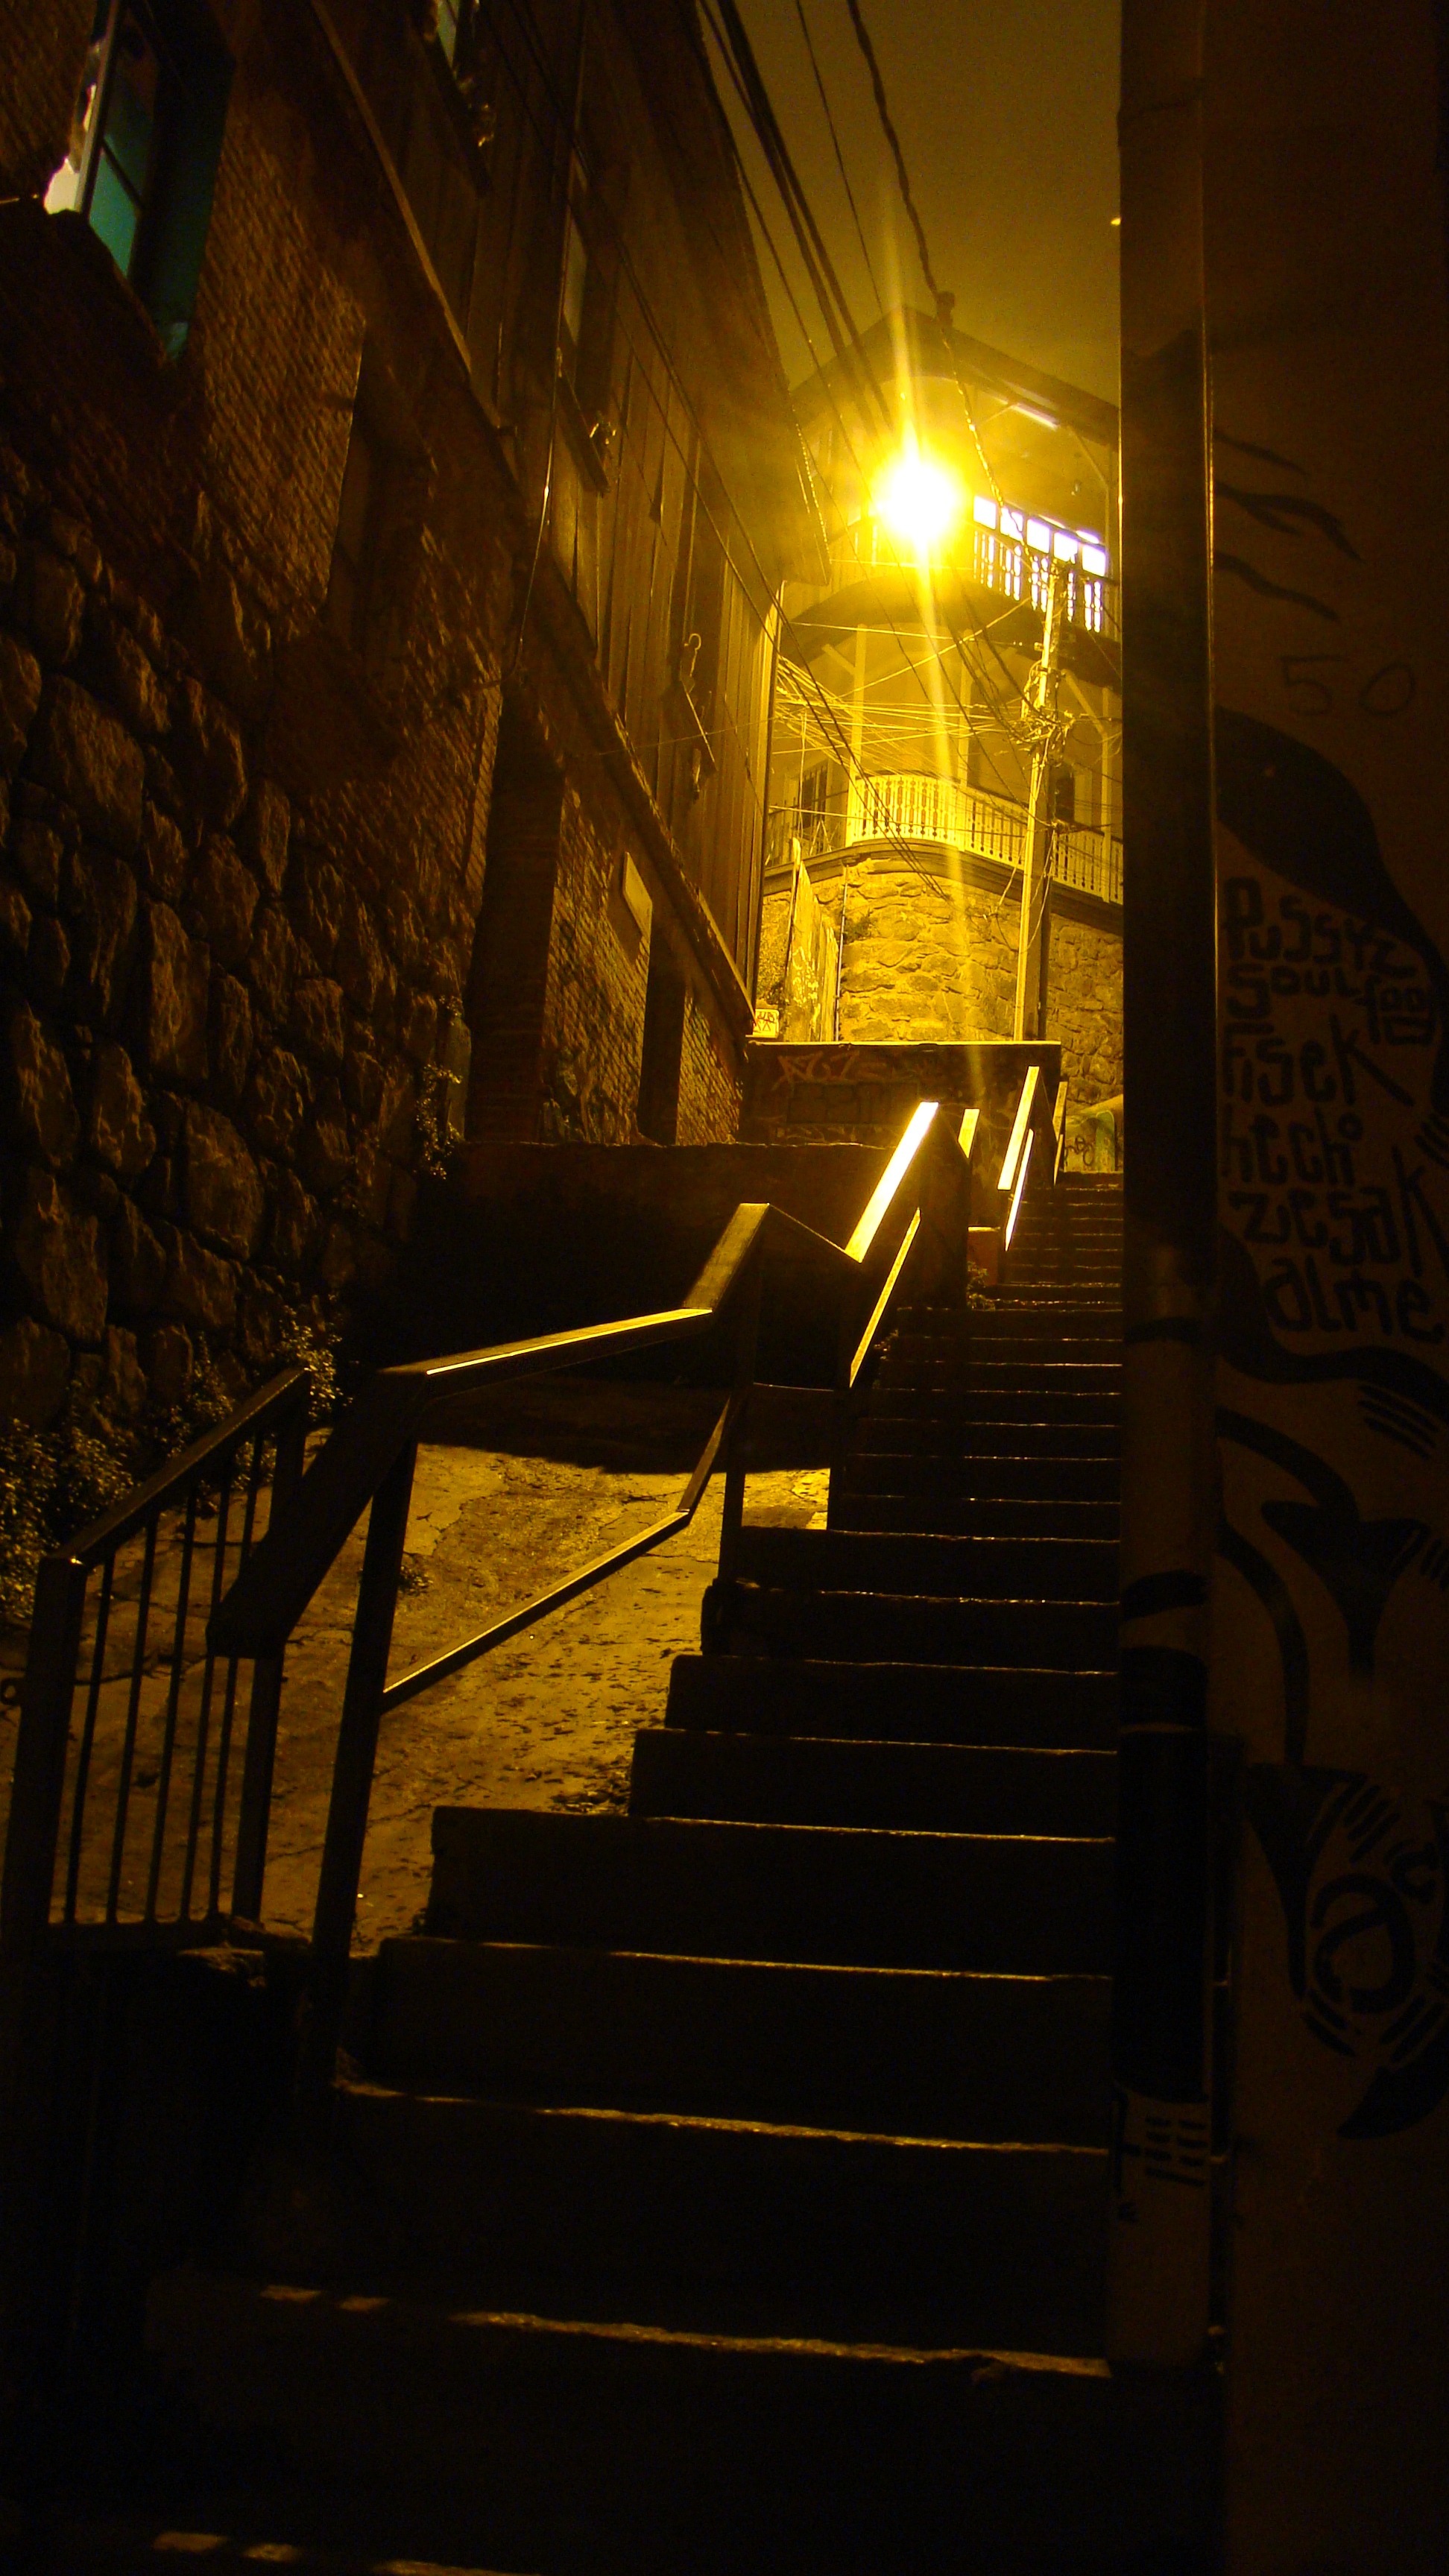
light, night, sunlight, interior, building, alley, urban, wall, staircase, reflection, america, darkness, lighting, chile, south, stairs, shape, chilean, valparaiso